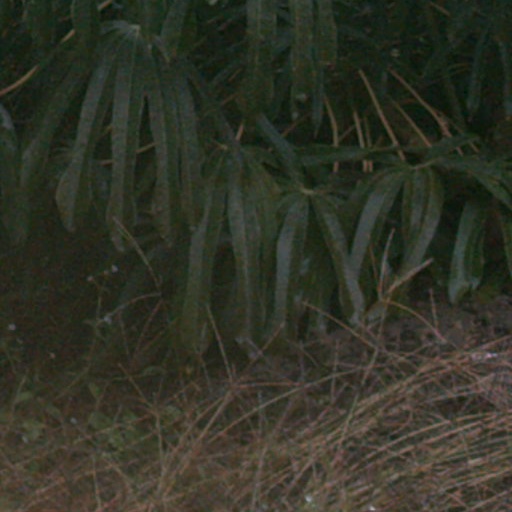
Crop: cassava